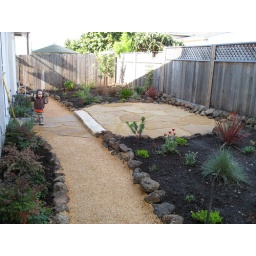
This patio gets great sun in the afternoon, perfect for enjoying a lounge chair and a good book